226 Weringia

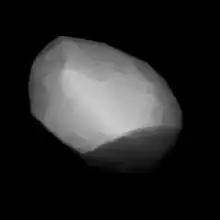
3D model based on lightcurve data

226 Weringia is a typical main-belt asteroid. It was discovered by Johann Palisa on 19 July 1882, and was named after Währing, part of Vienna, the city where the asteroid was discovered. Photometric observations